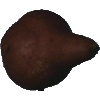
Label: pear_kaiser